Sky position (RA, Dec in degrees): 164.617, 8.897
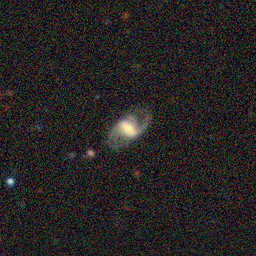
Galaxy morphology: Barred Spiral Galaxies